Villa Kujoyama

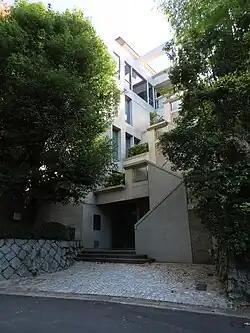

Villa Kujoyama is a multidisciplinary research and creative residency located on Mount Higashi in Kyoto. Built in 1992 by architect Katō Kunio ( 加 藤 邦 男 ), and initiated by the Société de rapprochement intellectuel franco-japonais, Villa Kujoyama is today one of the oldest and most prestigious French residency programs in Asia.